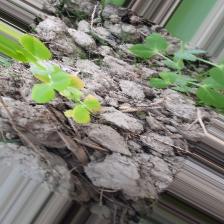
Label: Lentil Rust